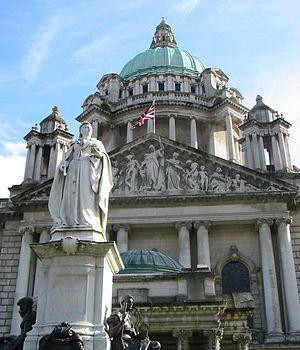
Le 3 décembre 2012, la ville de Belfast a décidé de limiter les jours durant lesquels l'Union Jack, le drapeau du Royaume-Uni, flotterait sur l'hôtel de ville. Depuis 1906, le drapeau flottait chaque jour de l'année. Désormais, ce nombre de jours, en est limité à 18 jours par an, en accord avec les directives britanniques concernant les bâtiments publics. La limitation du nombre de jours était soutenue par le conseil du Nationalisme irlandais et le Parti de l'Alliance de l'Irlande du Nord, tandis que les conseillers unionistes s'y montraient opposés.